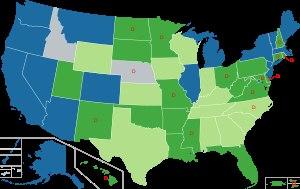
La libéralisation des drogues désigne le processus visant à réduire voire à éliminer la prohibition des drogues. La libéralisation peut consister en une dépénalisation des drogues ou en une légalisation des drogues. Les raisons avancées sont l'échec des politiques actuelles, les retombées économiques potentielles, la défense des libertés et responsabilités individuelles et la réduction des crimes liés à la drogue.